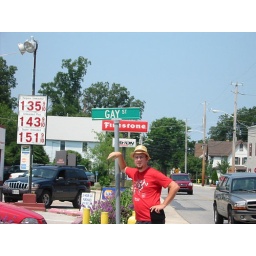
josh leaning against street sign